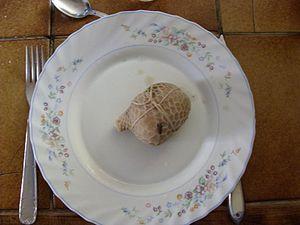
Les trenèls ou tripous trenèls compose un plat de ménage rural élaboré sur les territoires d'élevage de la brebis laitière de l'Aveyron méridional dans le Massif central.